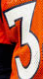
Number: 3